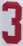
Number: 3